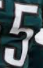
Number: 5